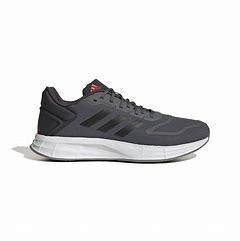
Brand: Adidas
Model: Duramo 10